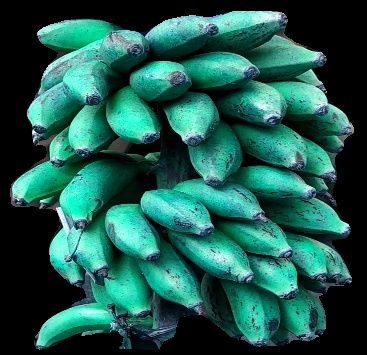
Variety: rasbale
Grade: grade3